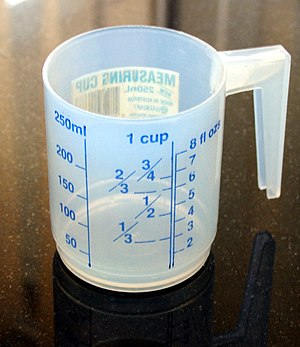
Rumfang
Et målebæger til måling af rumfang
Rumfang er betegnelsen for størrelsen af det rum, som afgrænses af et 3-dimensionalt lukket legemes overflade. Sagt på en anden måde, er det hvor meget et objekt fylder i det 3 dimensionale rum. Dette kan bl.a. illustreres ved at nedsænke et lukket emne i vand, og derpå måle hvor meget vand det forskyder. I formler benyttes ofte betegnelsen V for rumfanget. V står for volumen, det latinske ord for skriftrulle.